Europeans in Medieval China

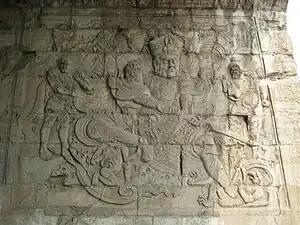
The Deva King of the South, a stone-carved relief on the interior of the Cloud Platform at Juyong Pass, built between 1342 and 1345 in what was then the Mongol Yuan-dynasty capital Khanbaliq (modern Beijing); the monument contains inscriptions in six different scripts: Lanydza script (used to write Sanskrit), Tibetan script (used to write the Tibetan language), 'Phags-pa script (created at the command of Kublai Khan, and used to write Chinese, Mongolian and Uyghur), Old Uyghur script (used to write the Old Uyghur language), Chinese characters (used to write Chinese), and the Tangut script (used to write the Tangut language)

Before the 13th century AD, instances of Europeans going to China or of Chinese going to Europe were very rare. Euthydemus I, Hellenistic ruler of the Greco-Bactrian Kingdom in Central Asia during the 3rd century BC, led an expedition into the Tarim Basin (modern Xinjiang, China) in search of precious metals. Greek influence as far east as the Tarim Basin at this time also seems to be confirmed by the discovery of the Sampul tapestry, a woolen wall hanging with the painting of a blue-eyed soldier, possibly a Greek, and a prancing centaur, a common Hellenistic motif from Greek mythology. However, it is known that other Indo-European peoples such as the Yuezhi, Saka, and Tocharians inhabited the Tarim Basin before and after it was brought under Han Chinese influence during the reign of Emperor Wu of Han ( BC). Emperor Wu's diplomat Zhang Qian was sent to forge an alliance with the Yuezhi, a mission that was unsuccessful, but he brought back eyewitness reports of legacies of Hellenistic Greek civilization with his travels to "Dayuan" in the Fergana Valley, with Alexandria Eschate as its capital, and the "Daxia" of Bactria, in what is now Afghanistan and Tajikistan. Later the Han captured Dayuan in the Han-Dayuan war. It has also been suggested that the Terracotta Army (sculptures depicting the armies of Qin Shi Huang, first Emperor of China; dated to ~210 BCE), in the Xi'an region of Shaanxi Province, might be inspired by Hellenistic sculptural art, a hypothesis that has caused some controversy.